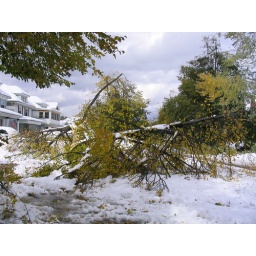
This tree aparently split in half. There's a car under there somewhere.